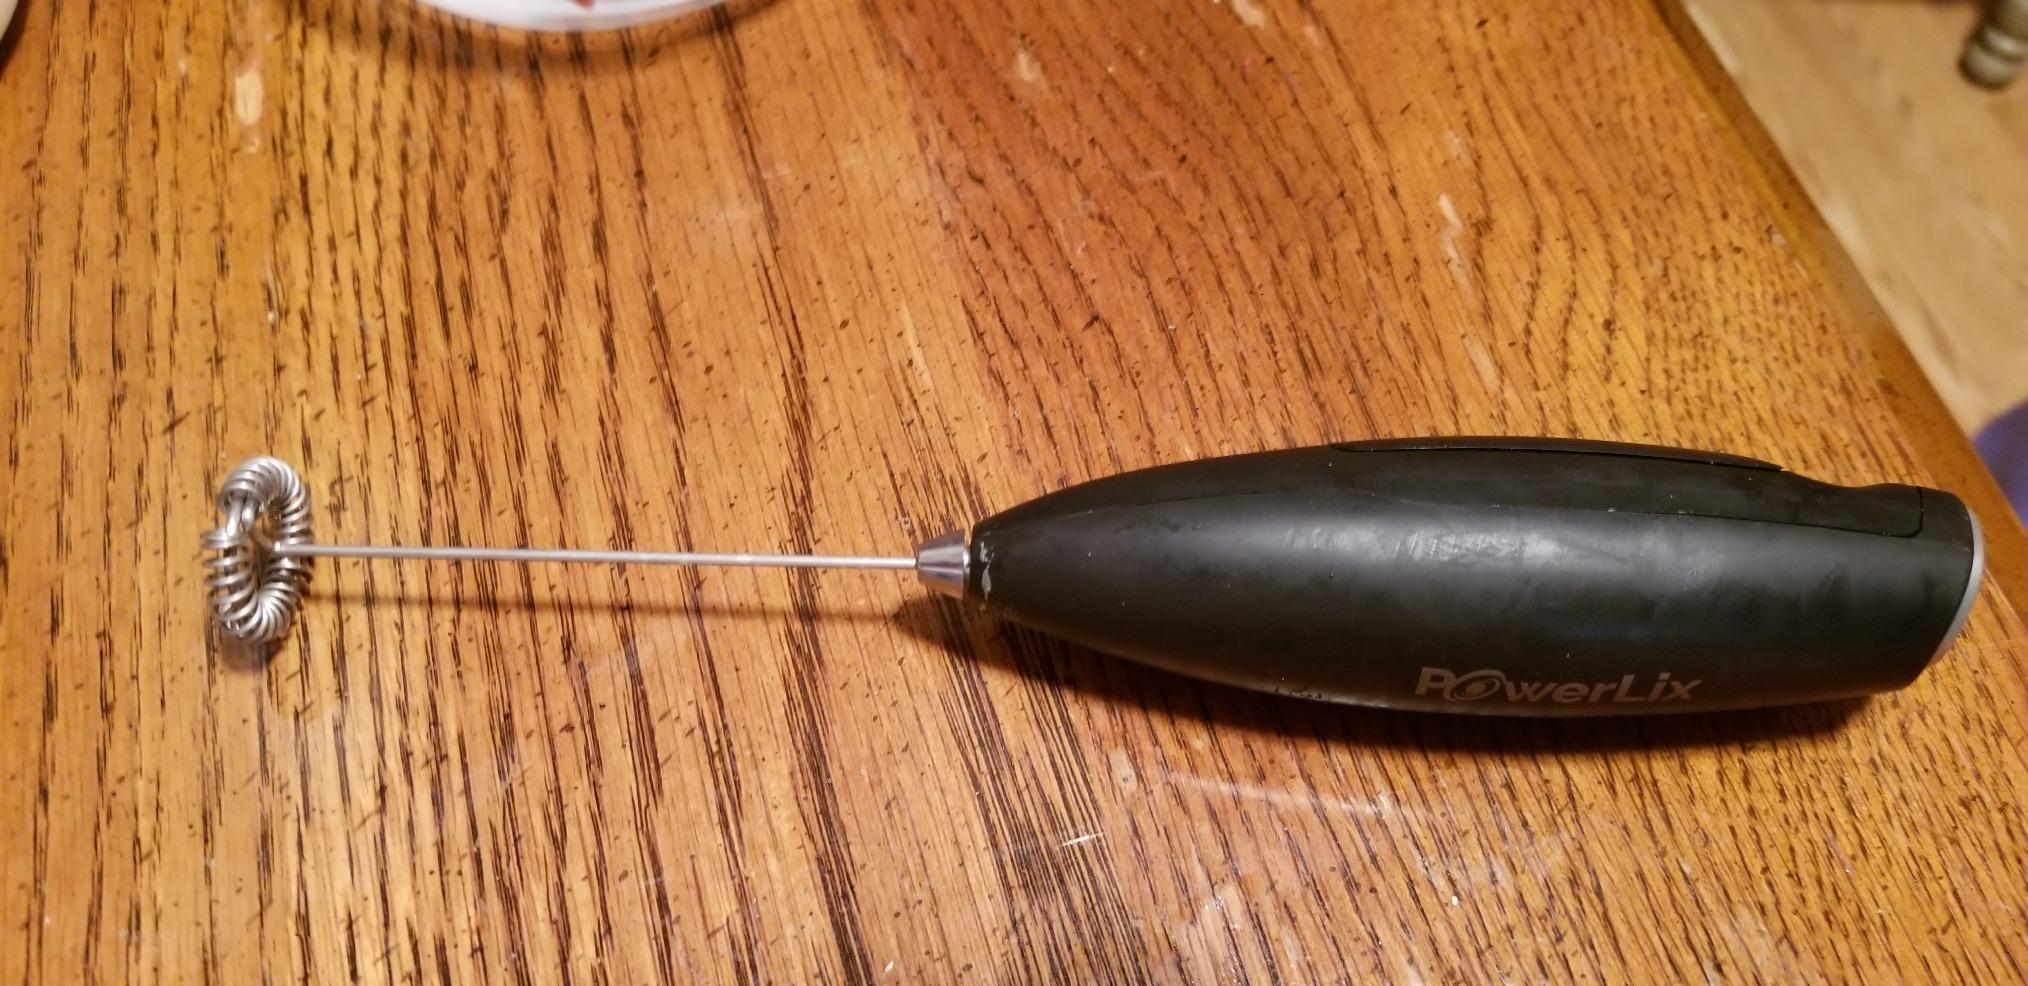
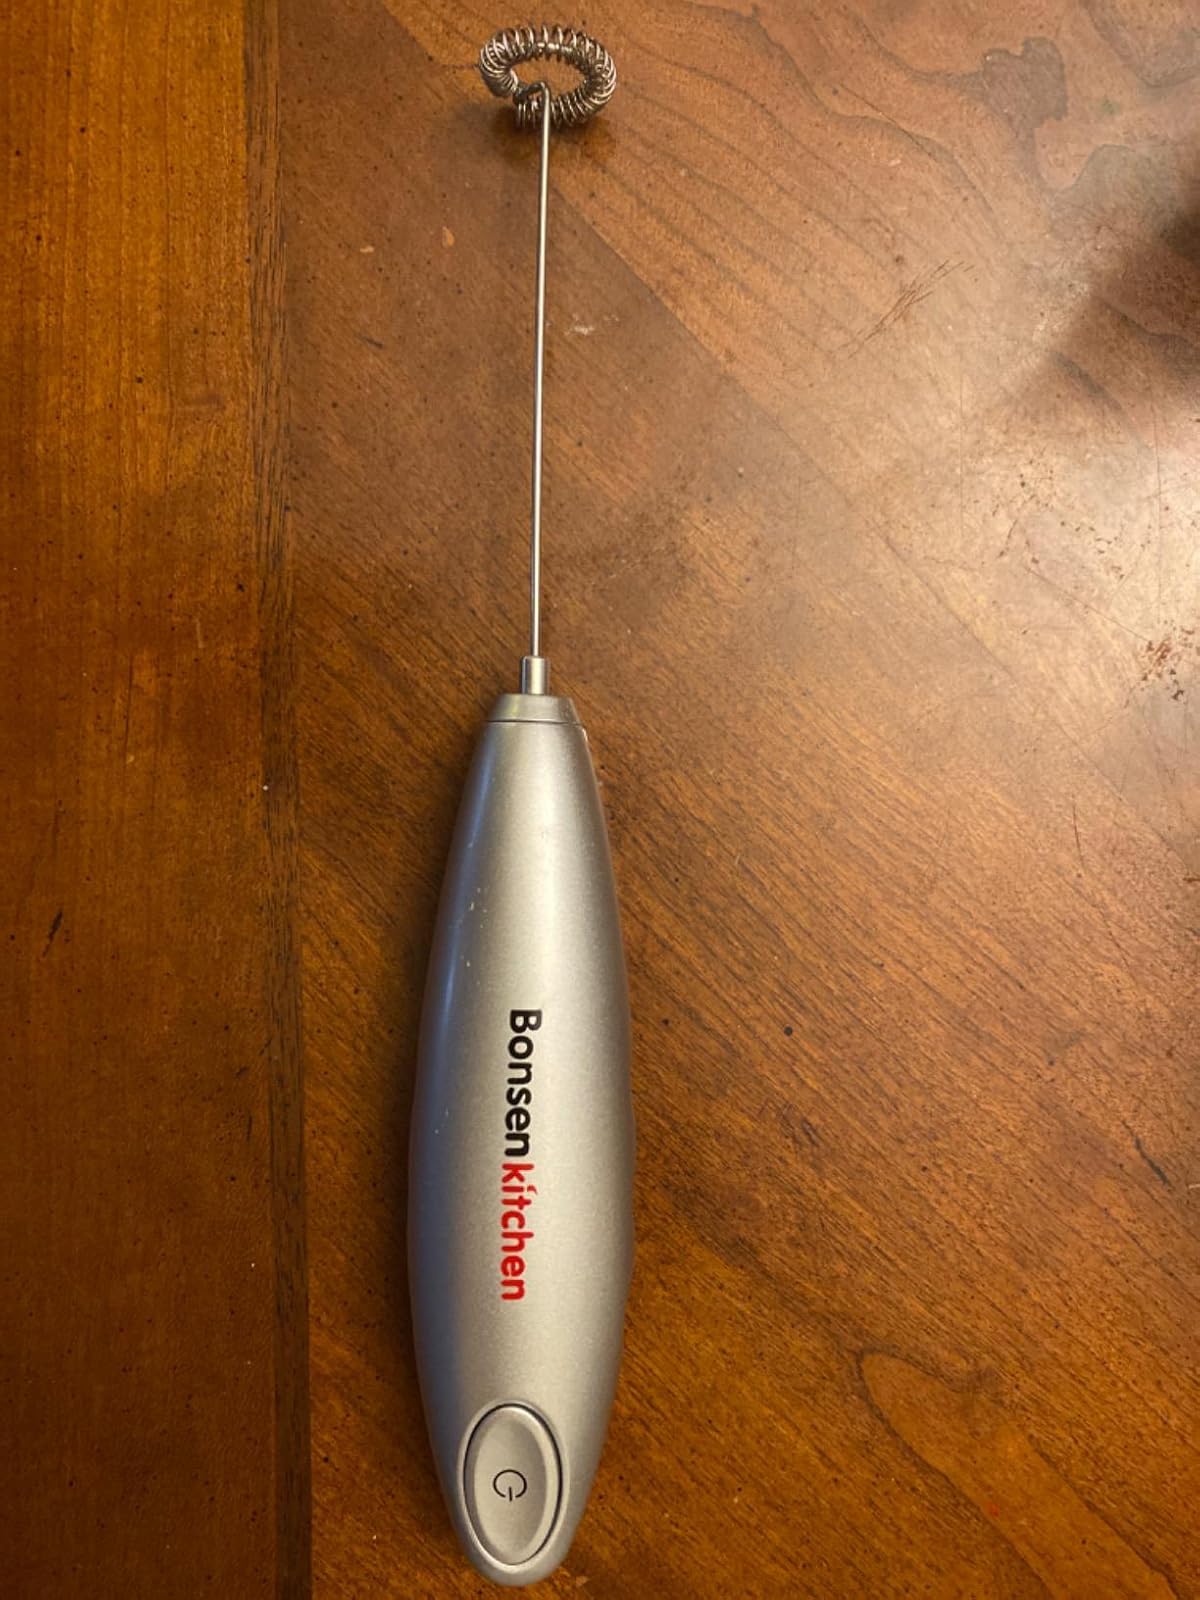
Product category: items_mixer
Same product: no